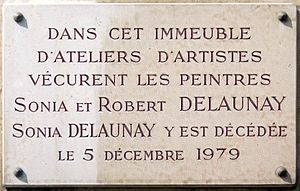
Sonia Delaunay / 1945-1979
Plakette på 16 rue Saint-Simon hvor Sonia og Robert Delaunay boede og hvor Sonia døde
Sonia Delaunay var en ukrainsk-jødisk-fransk kunstner som sammen med sin mand, Robert Delaunay og andre, var med til at grundlægge den såkaldte Orphisme bevægelse, en art kubisme med stærke farver. Hun kaldes også for den abstrakte kunsts moder. Hendes arbejde omfattede både maleri, tekstildesign og scenografi. Hun var den første levende kvindelige kunstner, der fik en retrospektiv udstilling på Louvre in 1964, og i 1975 blev hun ridder af Æreslegionen. Endnu en retrospektiv udstilling finder sted På Tate Modern i London fra 15. april - 9. august 2015.